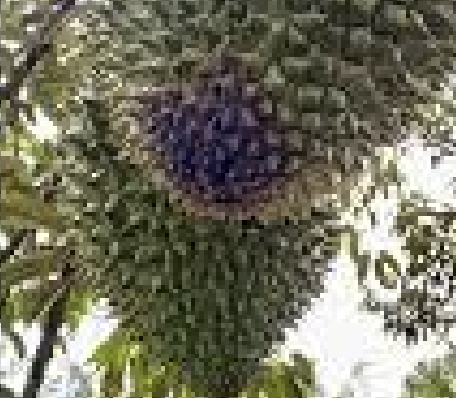
Label: fruit_rot